Chuck Barris

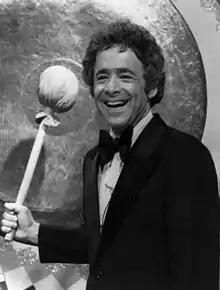
Barris in 1977

Charles Hirsch Barris (June 3, 1929 – March 21, 2017) was an American game show creator, producer, and host, author, and songwriter. A key crew member of several hugely successful game shows, he was the creator of "The Dating Game" (1965–2021), the original producer of "The Newlywed Game" (1966–2013) both for the ABC network and syndication, and the host and producer of "The Gong Show" from 1976 to 1980, for the NBC network and syndication.